Sherborne

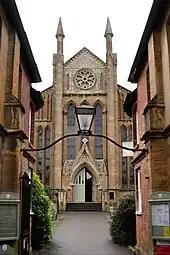
United Reformed and Methodist Church, viewed from Cheap Street.

There are 378 listed buildings within the town, and a further 23 in Castleton parish (the rural parish which almost surrounds the town). These include 14 Grade I listed buildings and 21 Grade II* listed buildings.